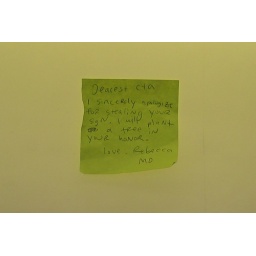
This post-it was over the door on the red line in place of the usual CTA system map.